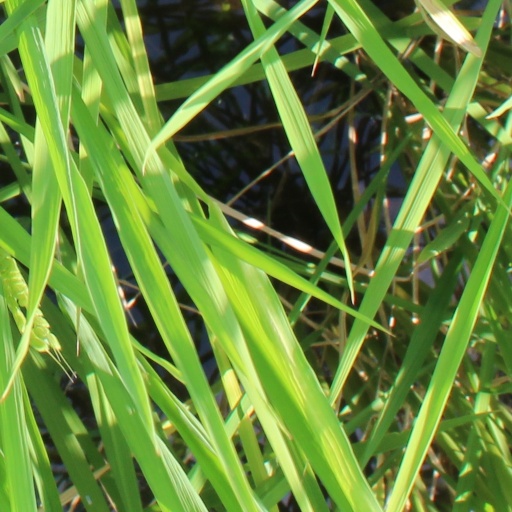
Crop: rice